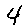
Label: 4